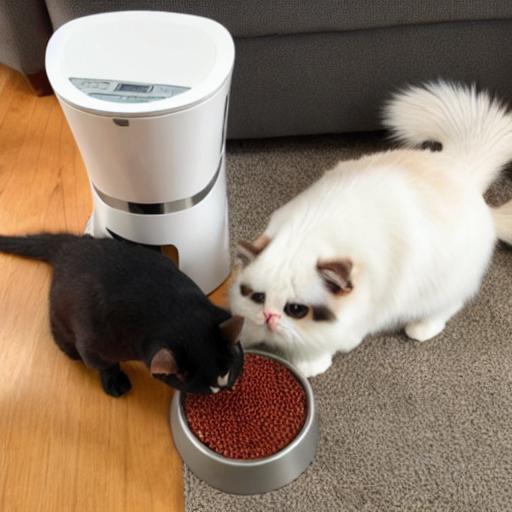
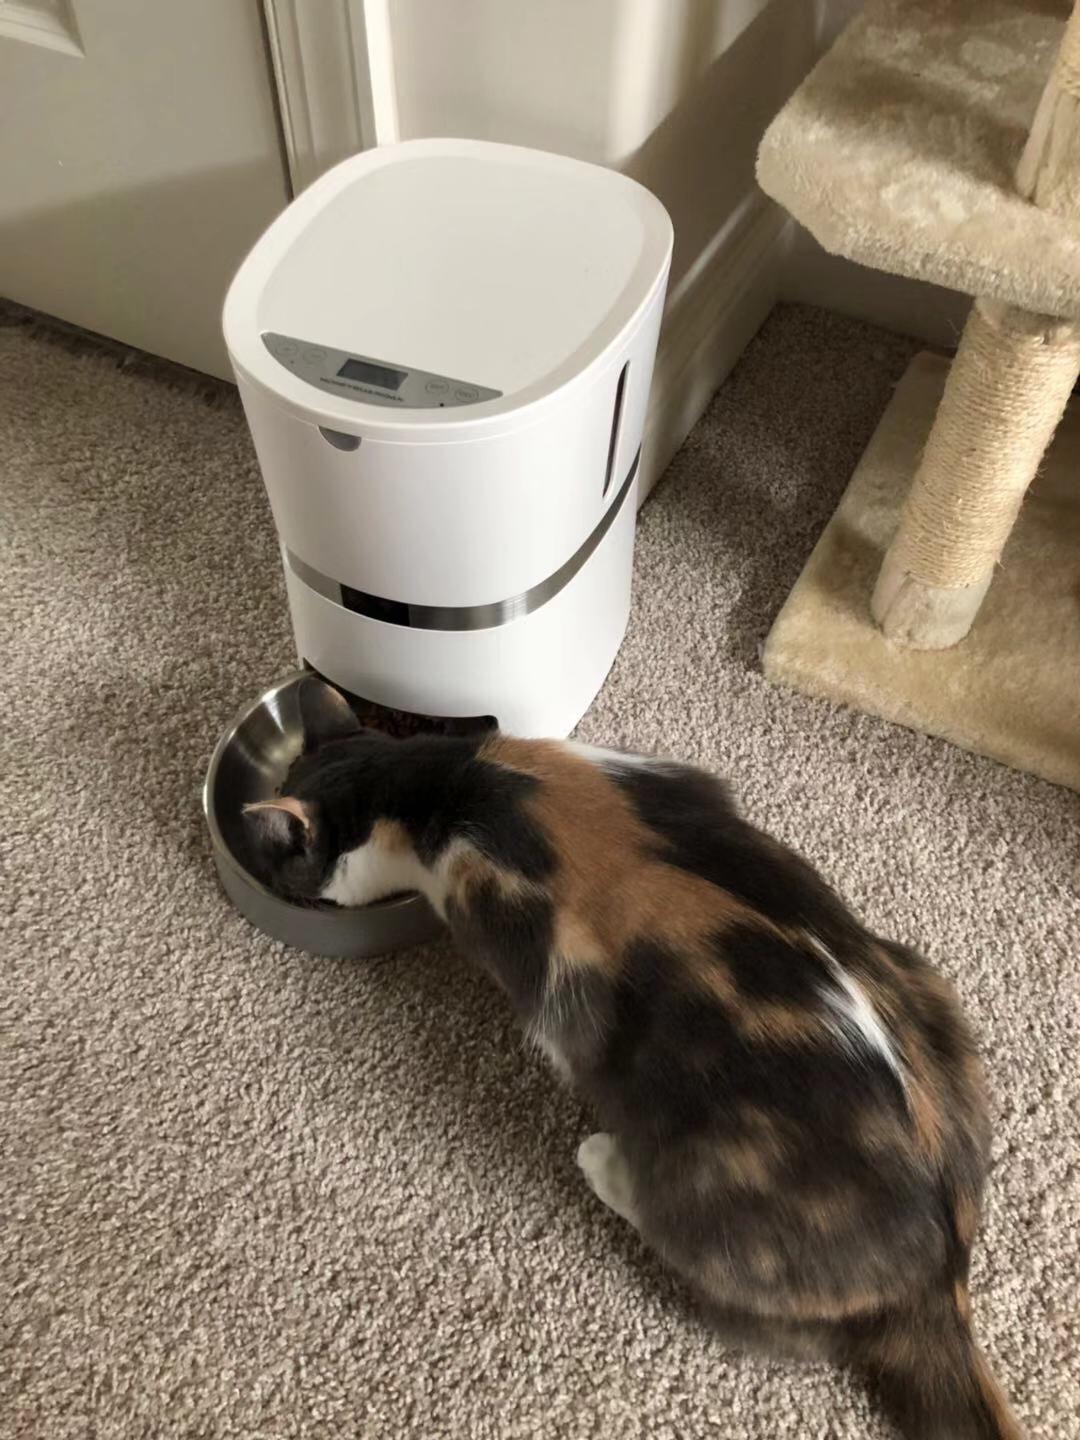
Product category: items_feeder
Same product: no